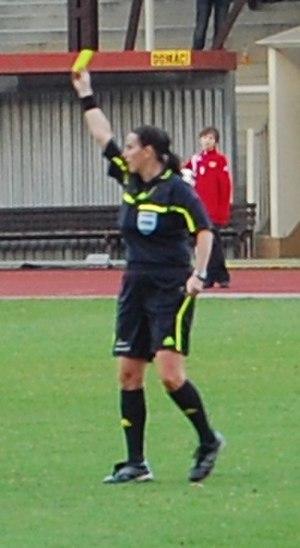
Dagmar Damková est une arbitre tchèque de football née le 29 décembre 1974 en Tchécoslovaquie.